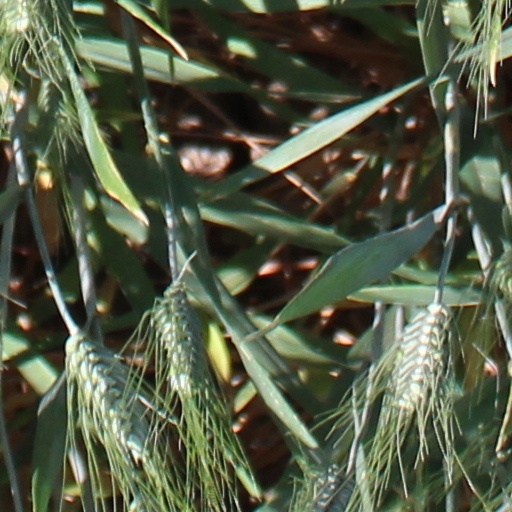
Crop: wheat